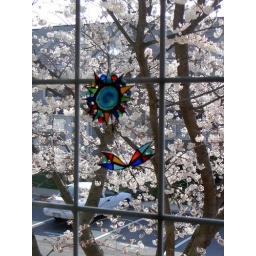
Cherry tree in my yard (MD) from inside the house